12 Strong

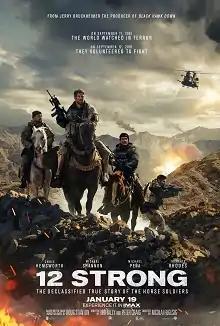
Theatrical release poster

12 Strong (also known as 12 Strong: The Declassified True Story of the Horse Soldiers) is a 2018 American action-war film directed by Nicolai Fuglsig and written by Ted Tally and Peter Craig. The film is based on Doug Stanton's non-fiction book "Horse Soldiers", which tells the story of U.S. Army Special Forces sent to Afghanistan immediately after the September 11 attacks and up to the fall of Mazar-i-Sharif. The film stars Chris Hemsworth, Michael Shannon, Michael Peña, Navid Negahban, Trevante Rhodes, Geoff Stults, Thad Luckinbill, Ben O'Toole, William Fichtner, and Rob Riggle.